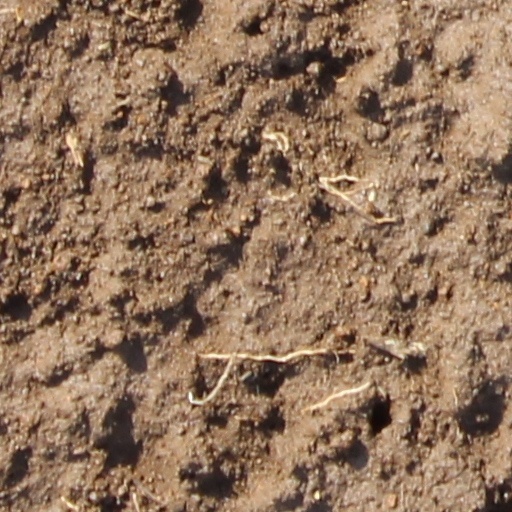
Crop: wheat